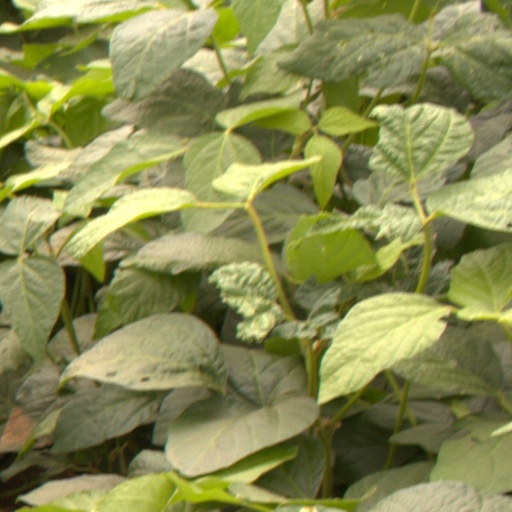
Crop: soybean